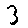
Label: 3